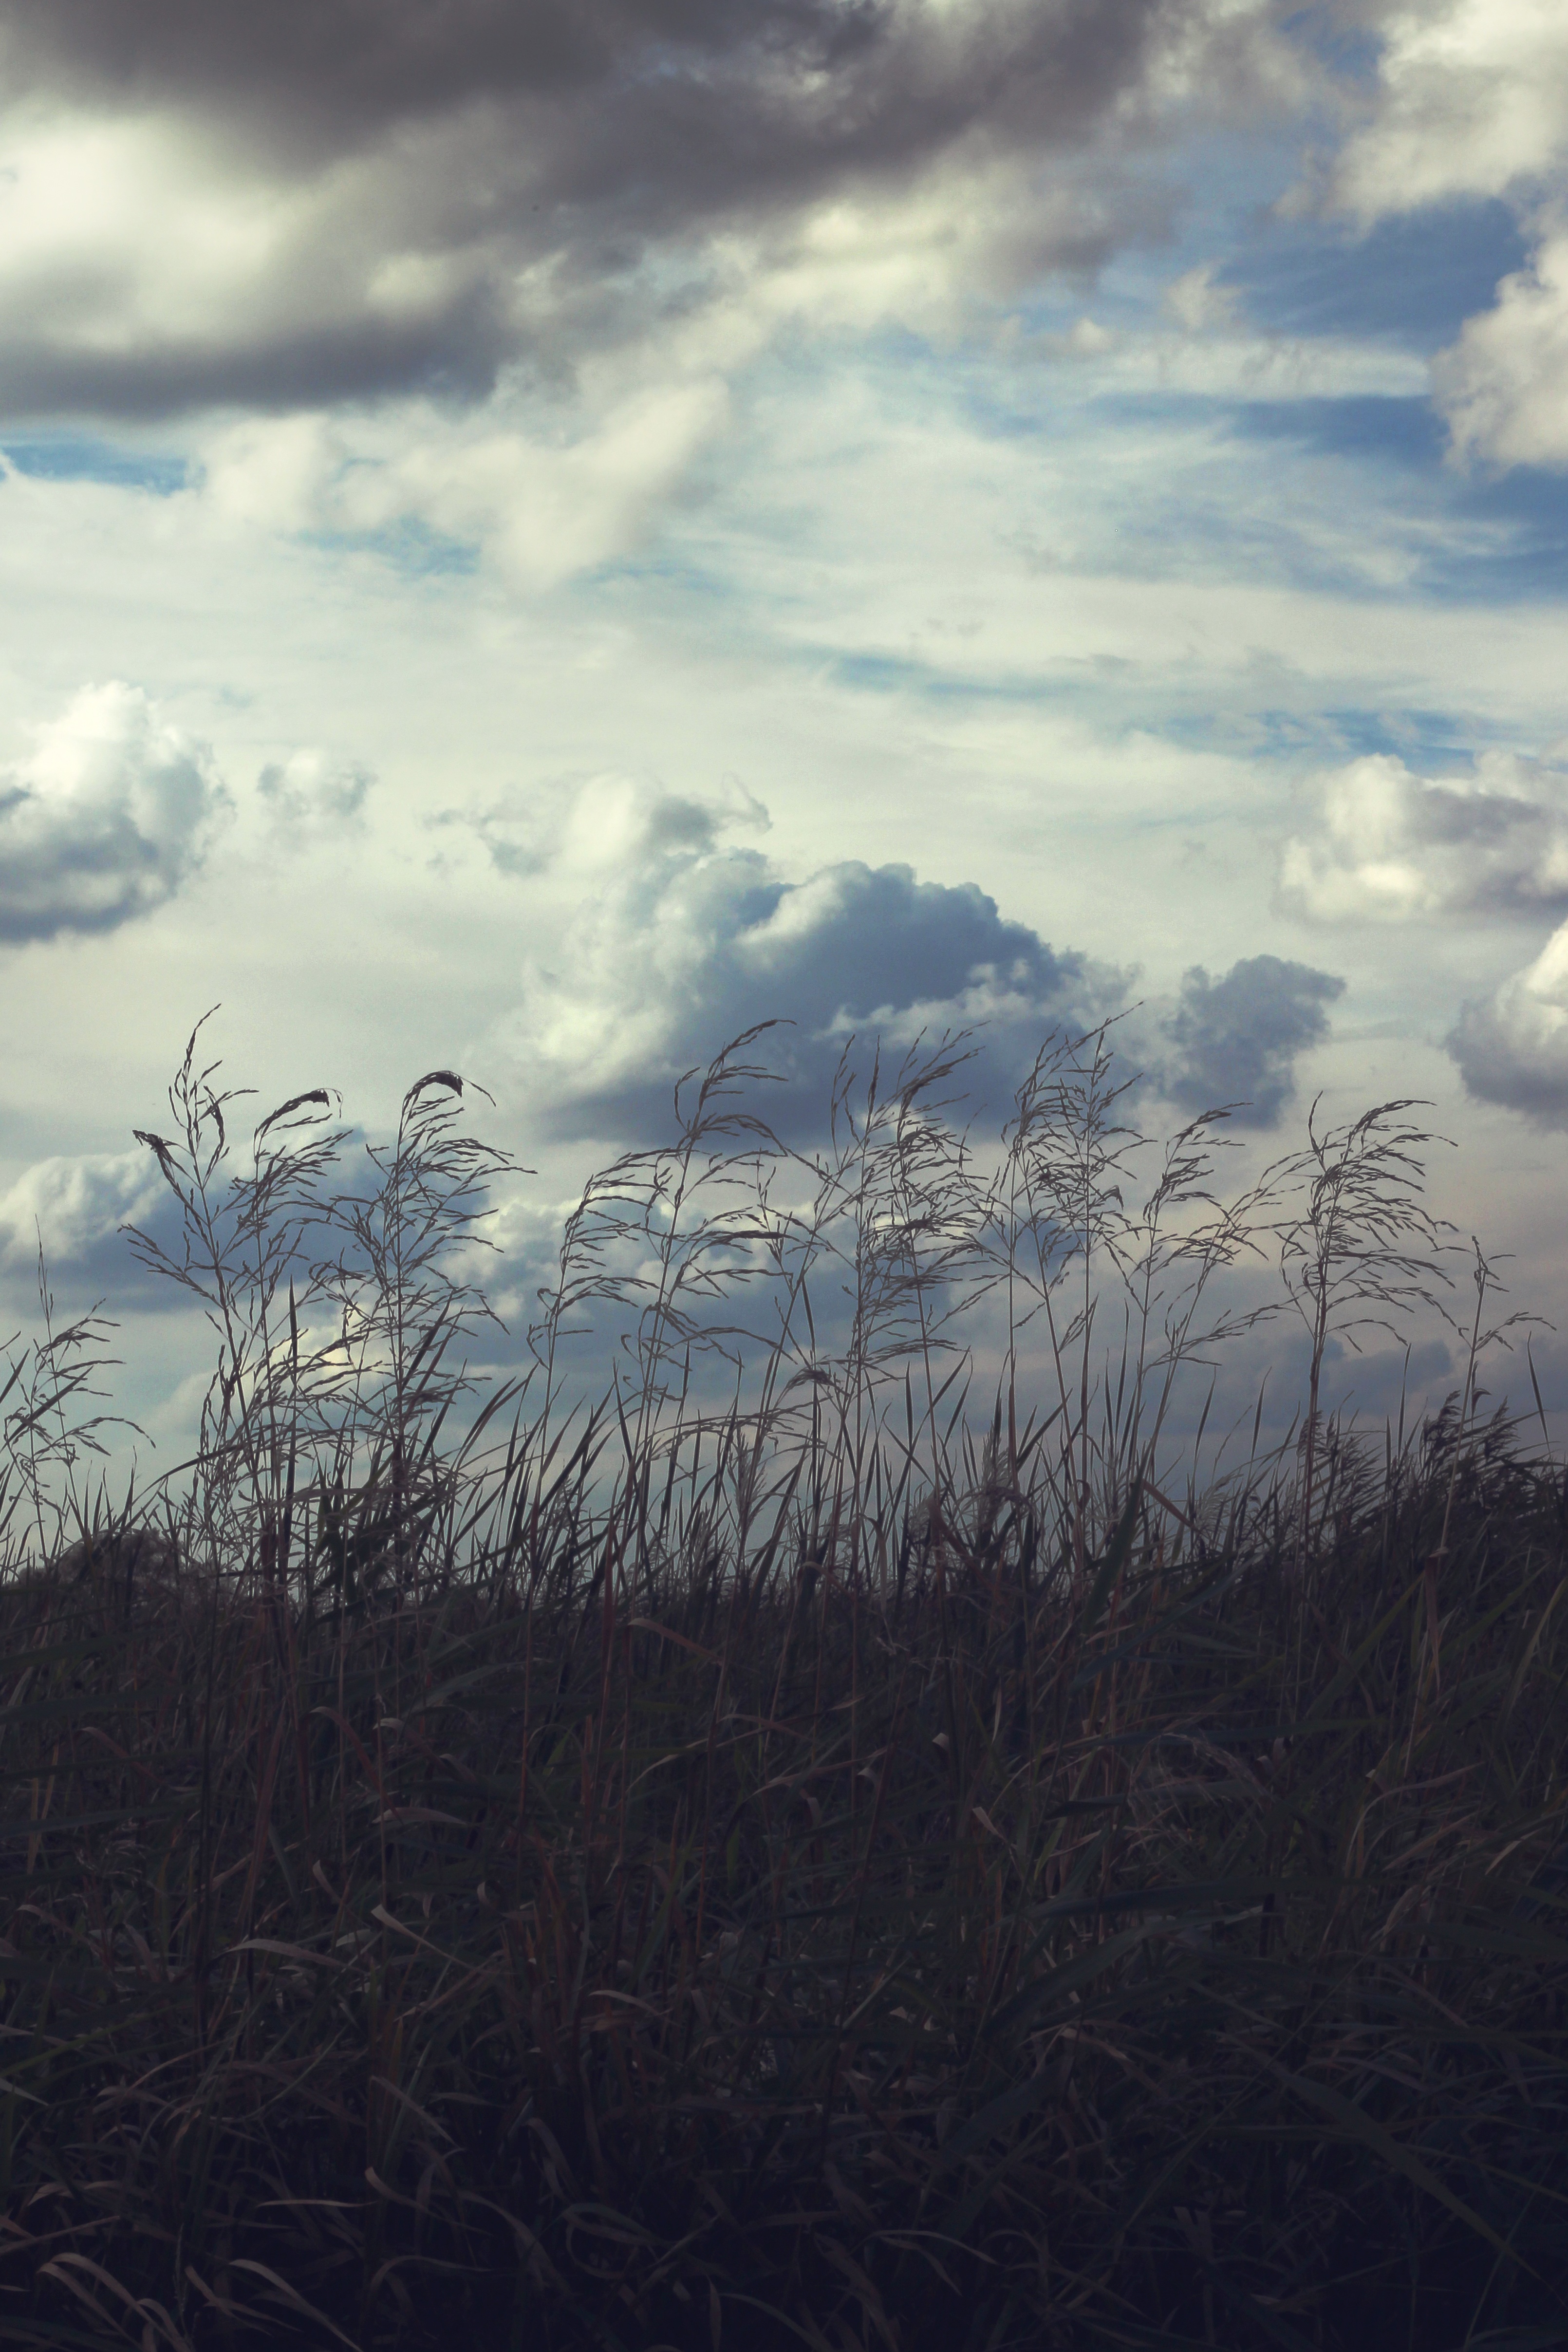
landscape, tree, nature, grass, horizon, mountain, cloud, sky, sunrise, sunset, field, prairie, sunlight, morning, hill, wind, dawn, evening, crop, scenery, thicket, agriculture, plain, clouds, rural area, meteorological phenomenon, atmospheric phenomenon, grass family